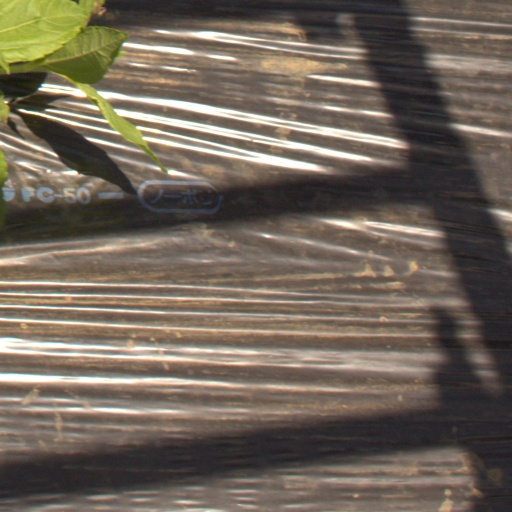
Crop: Jerusalem artichoke